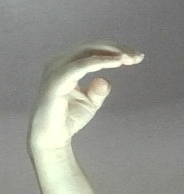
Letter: jeem